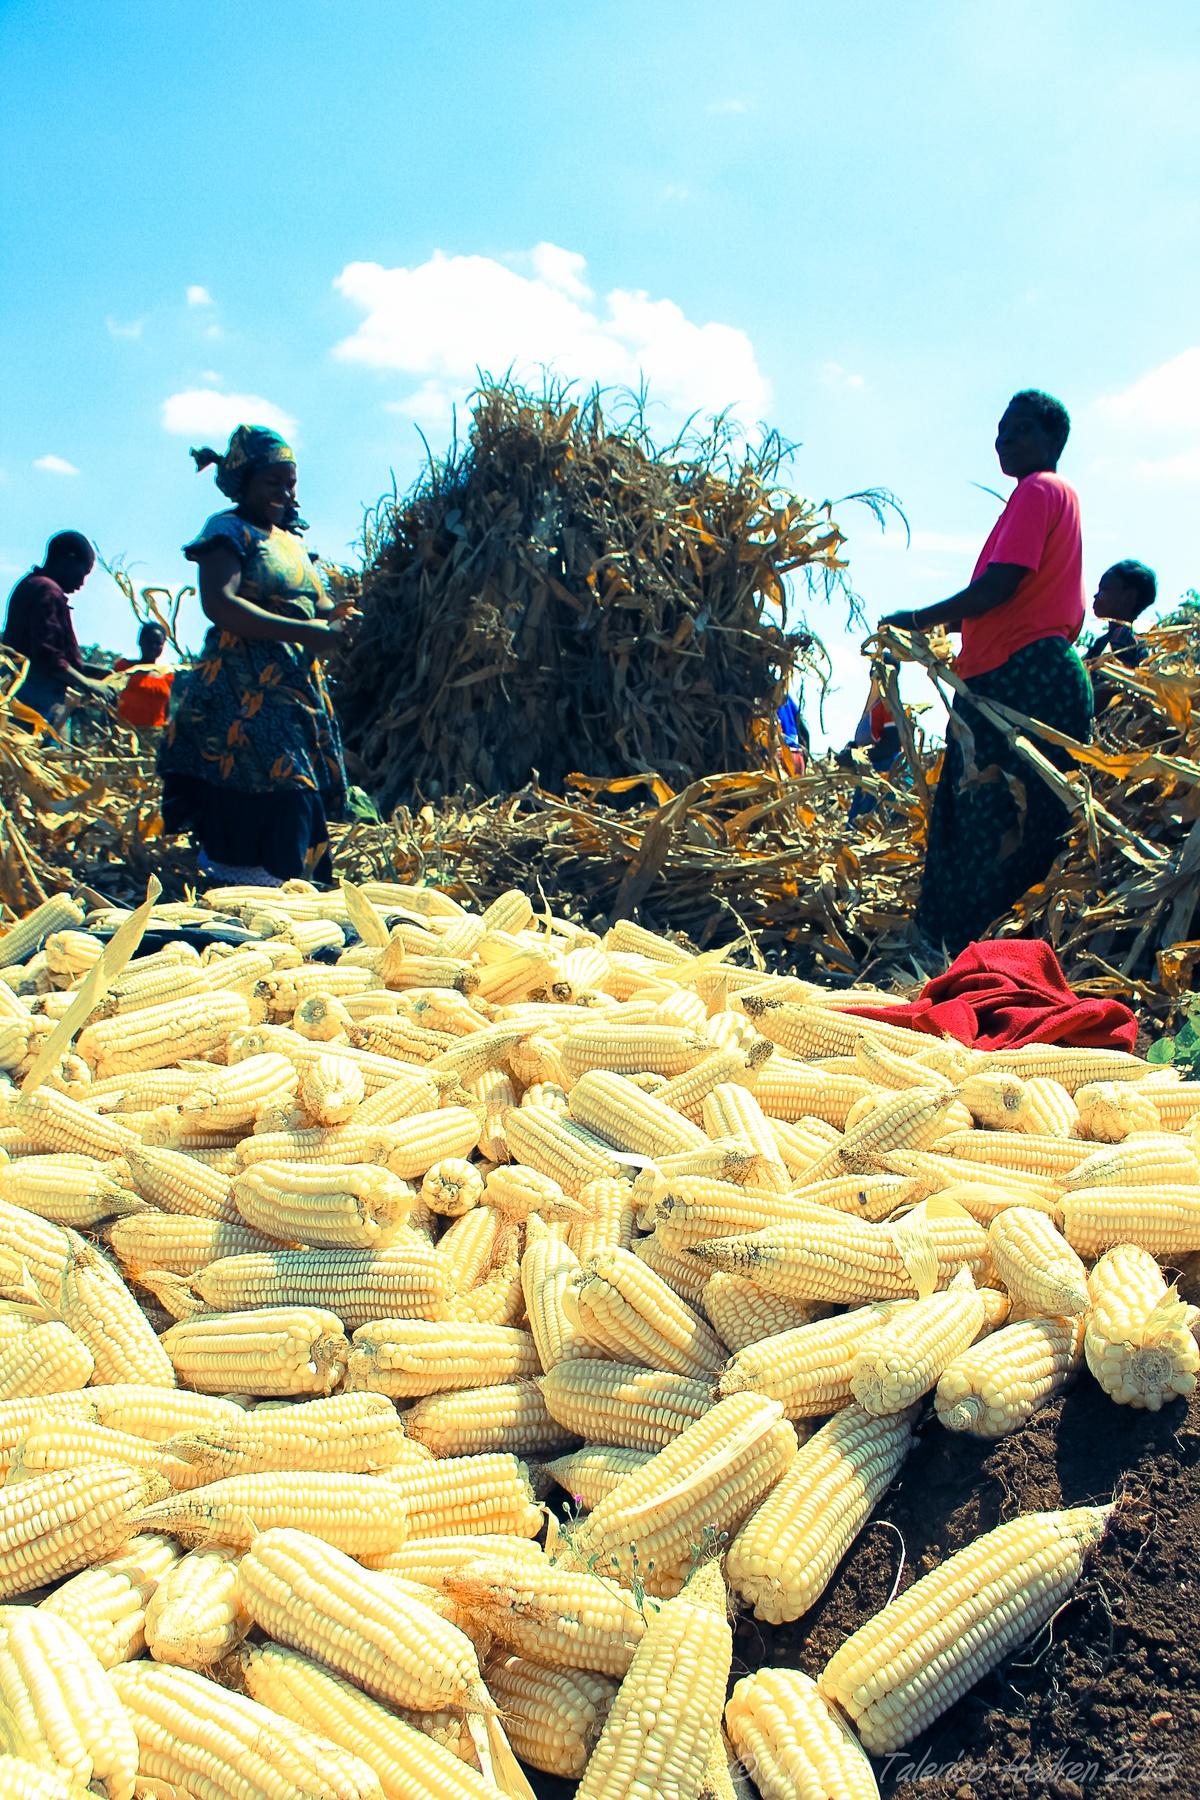
Kundi la wakulima wakiwa katika sehemu ya shamba wakiendelea na zoezi la  kuvuna zao aina ya mahindi na kisha kulitandaza chini ya jua kwa ajili ya kukausha, tayari kwa ajili ya kulipakia na kulisafirisha kulipeleka sokoni ili kuuza na kujipatia kipato.